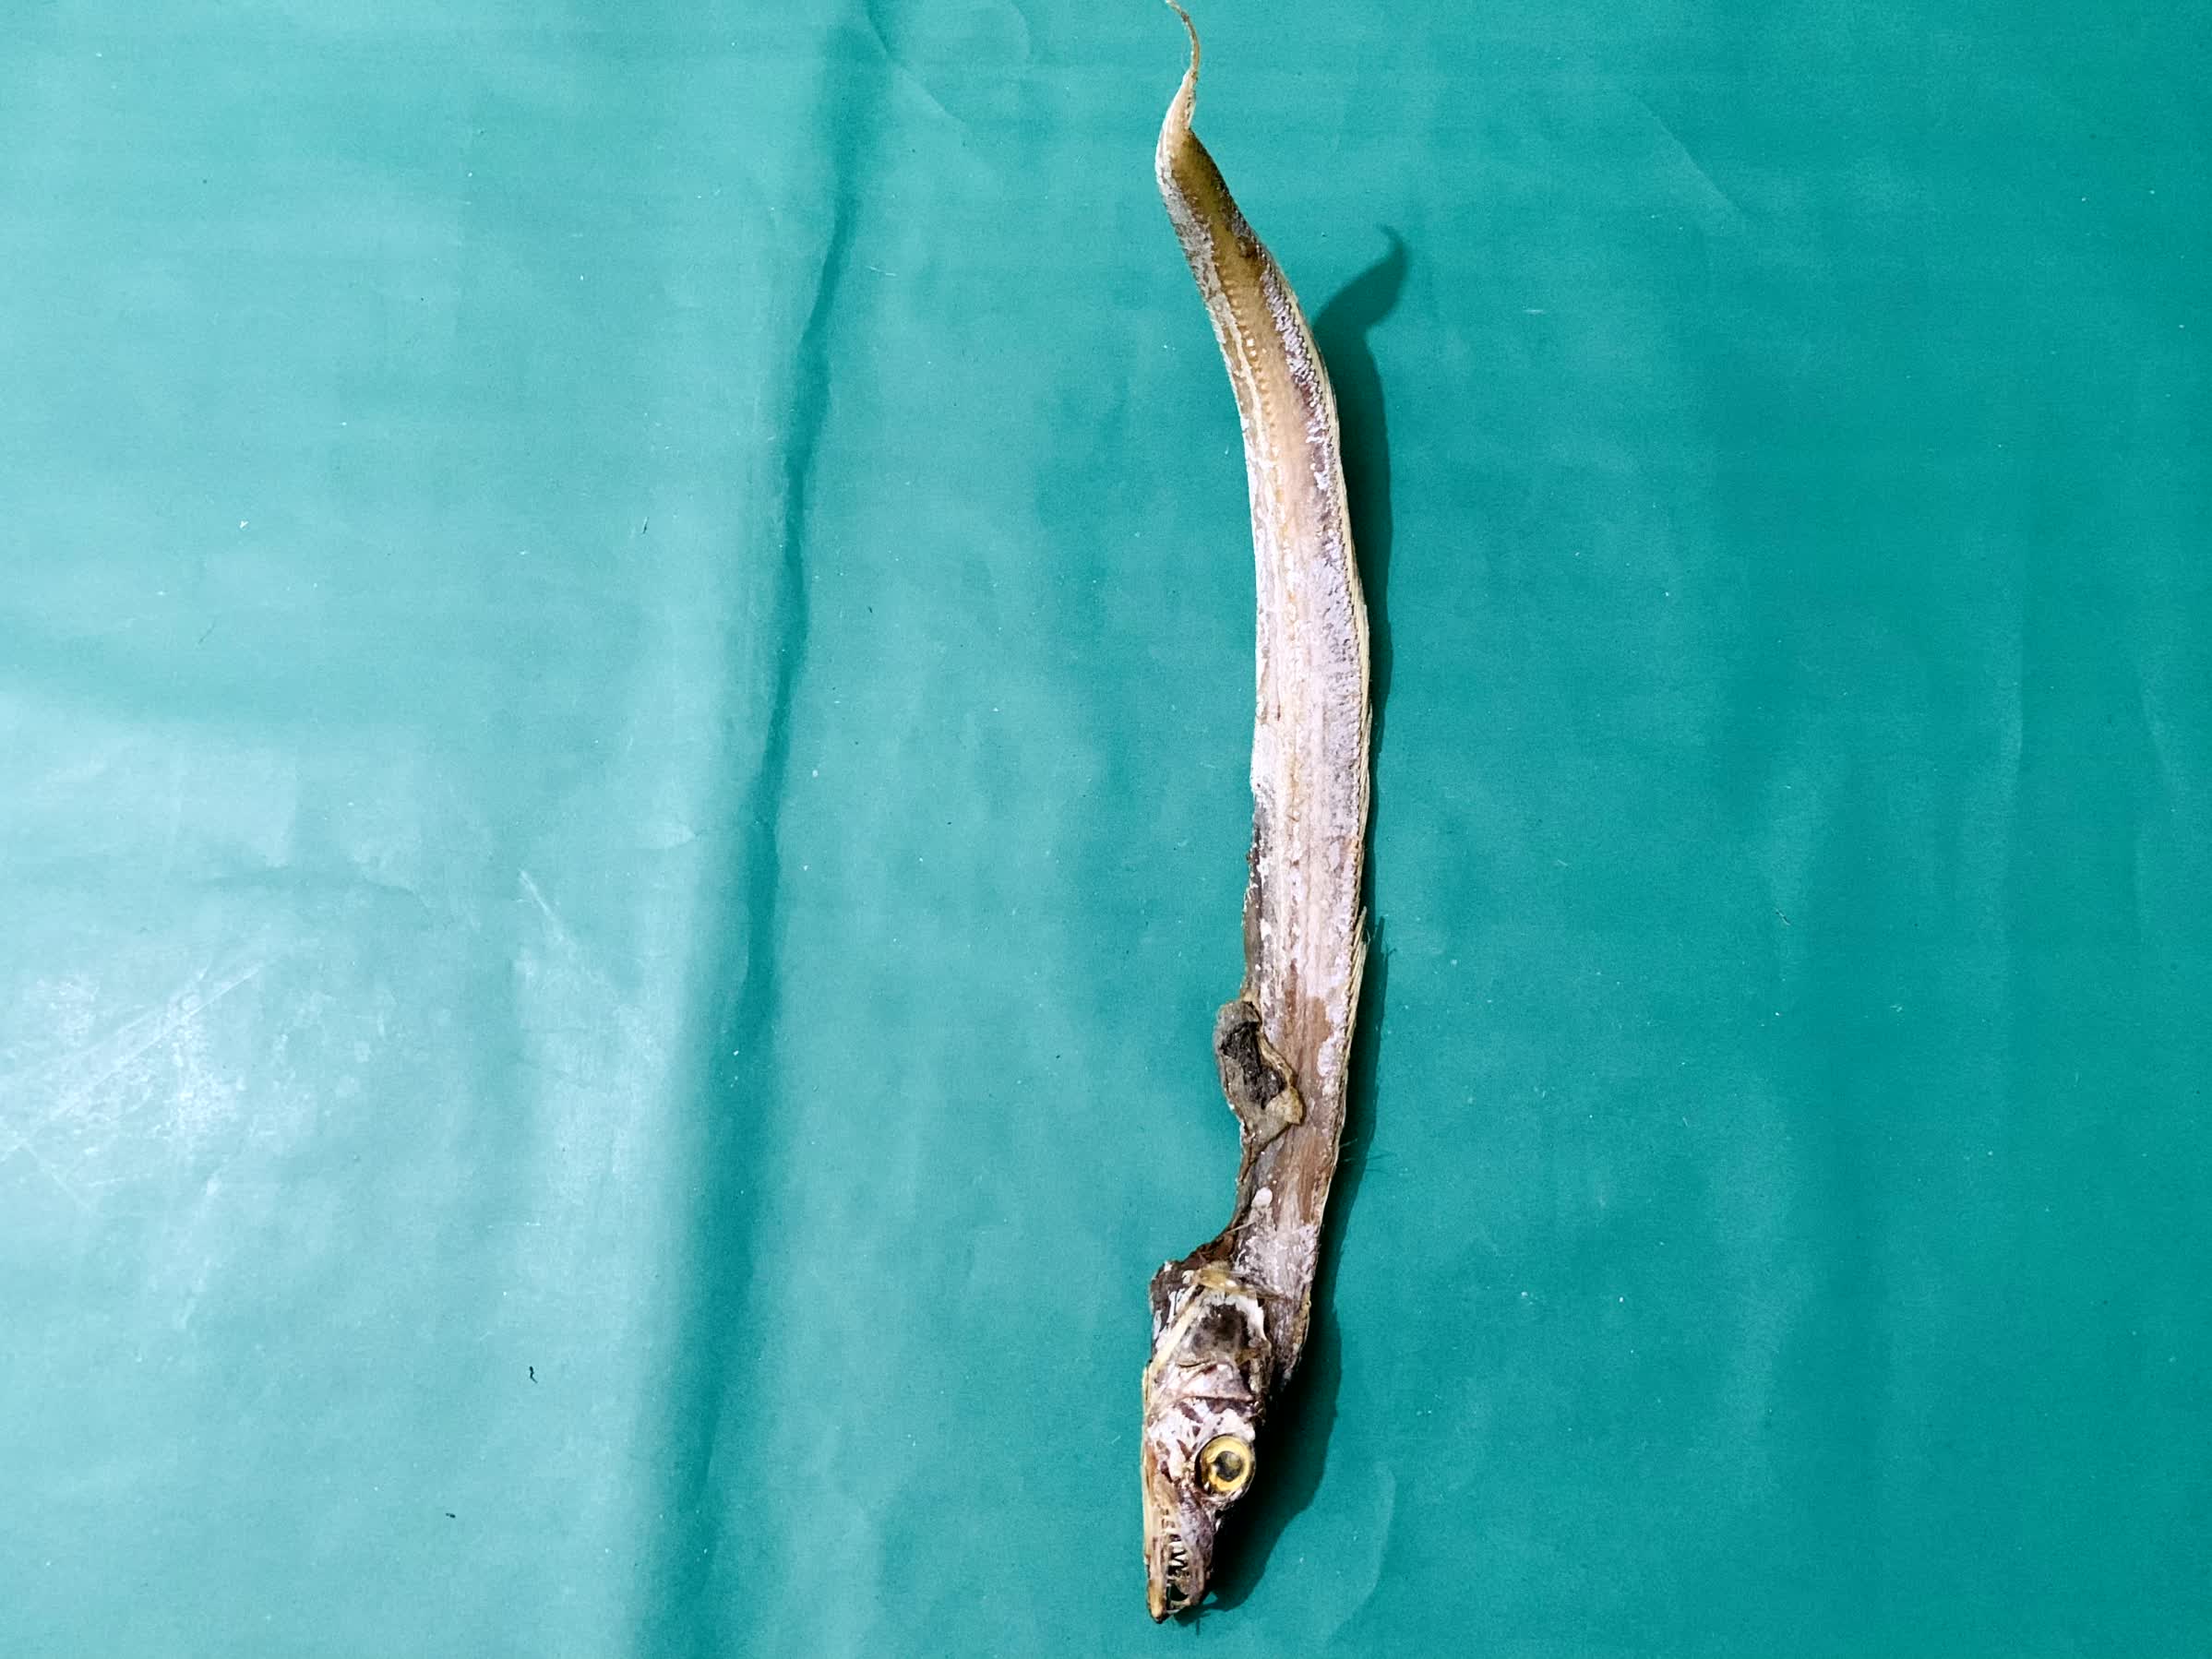
Species: Churi